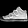
Label: Sneaker